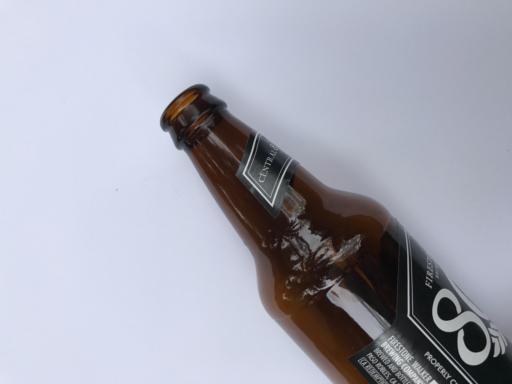
Label: glass